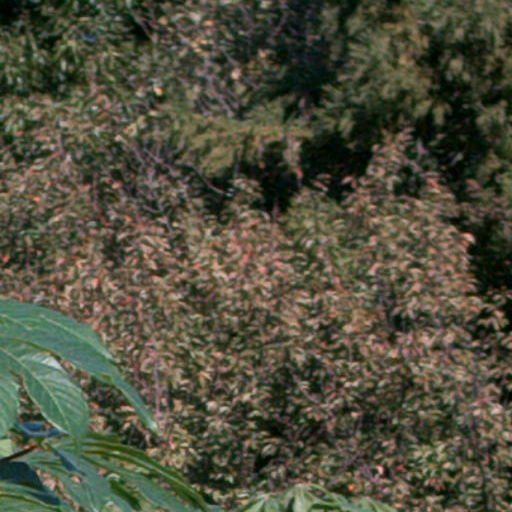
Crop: cassava